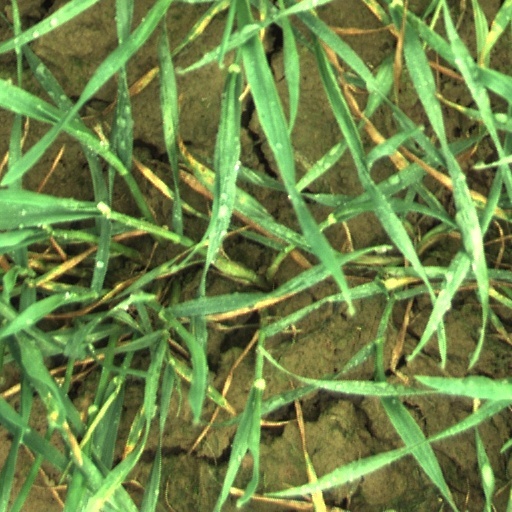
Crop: wheat